Steve Lewis (racing)

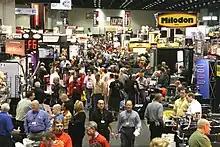
2009 Performance Racing Industry Trade Show

Race promotion is another aspect of Lewis's experience as he created and promoted the Twin 25 midget race events at Lucas Oil Raceway at Indianapolis and Irwindale Speedway. These events featured two 25-lap A-main races. A $50,000 bonus was available to the driver who could win both feature races, especially challenging since the winner of the first race had to start in last position in the second race. Lewis also produced the Sprint & Midget Classic events in Orlando, Florida, featuring sprint cars and Midget cars. He produced and promoted eight midget race events, all of which were shown on national television.